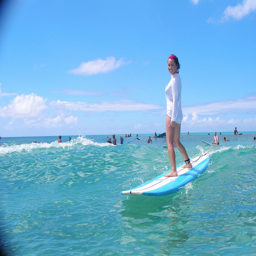
a woman riding a surfboard on  a wave in the ocean.
A woman is standing on a surfboard in calm water.
A girl balancing on her surfboard in calm waters.
Smiling woman standing on a surfboard in a gentle, azure ocean
A woman in the ocean on a surfboard.